Jordan Rankin

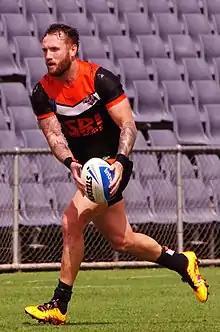
Rankin playing for the Tigers in 2017

Weeks later he was released to join the Huddersfield Giants immediately.